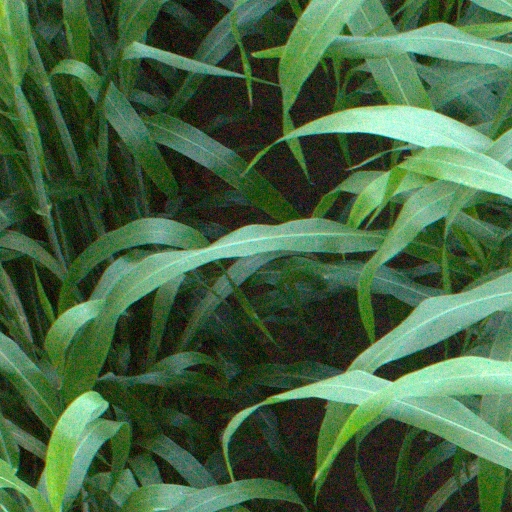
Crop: sorghum